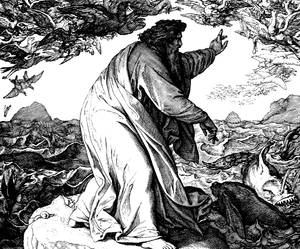
Gravure en bois pour «Die Bibel in Bildern», 1860. Português: 5º dia: Criação da vida marinha e aves do céu. Gn 1:24."